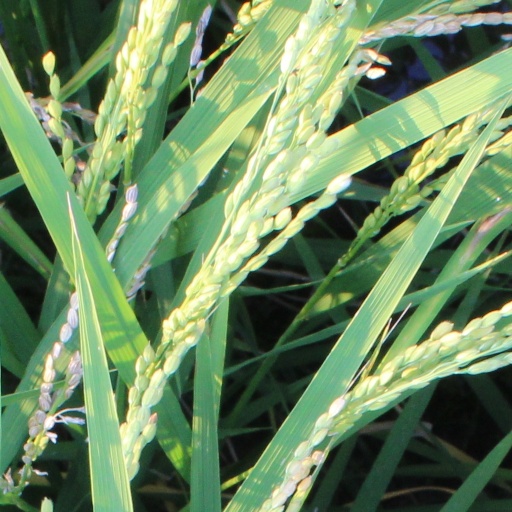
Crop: rice